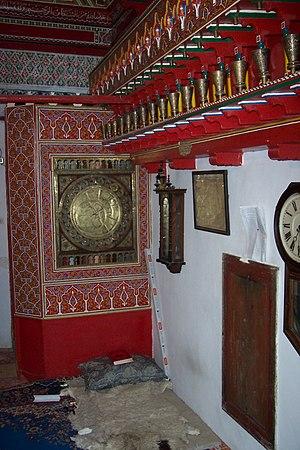
La grifa ou se trouve l'horloge astronomique de la Qarawiyyin
Les horloges hydrauliques arabes sont les héritières des horloges hydrauliques de l'Antiquité gréco-romaine. s'inspirant des principes et applications décrits, entre autres, par Philon de Byzance et Héron d'Alexandrie, leurs mécanismes ingénieux seront repris et perfectionnés à l'époque médiévale, souvent sous une forme ludique, par des érudits tels les frères Banou Moussa et surtout par Al-Jazari.
L'horloge Qarawiyyin de Fès, appelée aussi l'horloge astrolabique de la ġurayfa, est une horloge astronomique.